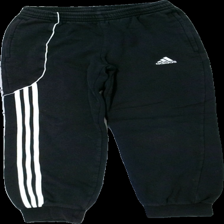
View: front
Type: Trousers
Category: Ladies
Brand: Adidas
Colors: Black, White
Material: 79% cotton, 21% polyester
Cut: Regular
Size: M
Season: All
Trend: Sports
Price range: <50
Recommended usage: Export
Comment: washed out